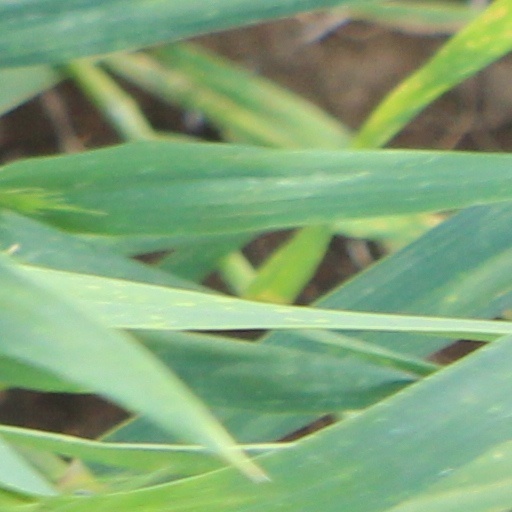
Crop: wheat